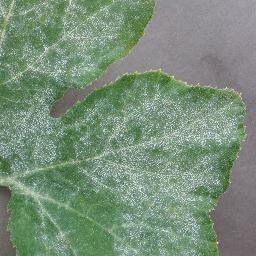
Label: Squash___Powdery_mildew